Marek Bliziński

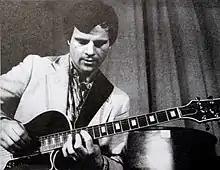
Jazz guitarist Marek Bliziński

Marek Bliziński (22 March 1947 – 17 March 1989) was a Polish jazz guitarist and composer. He played with Michał Urbaniak, Wojciech Karolak and Zbigniew Namysłowski.